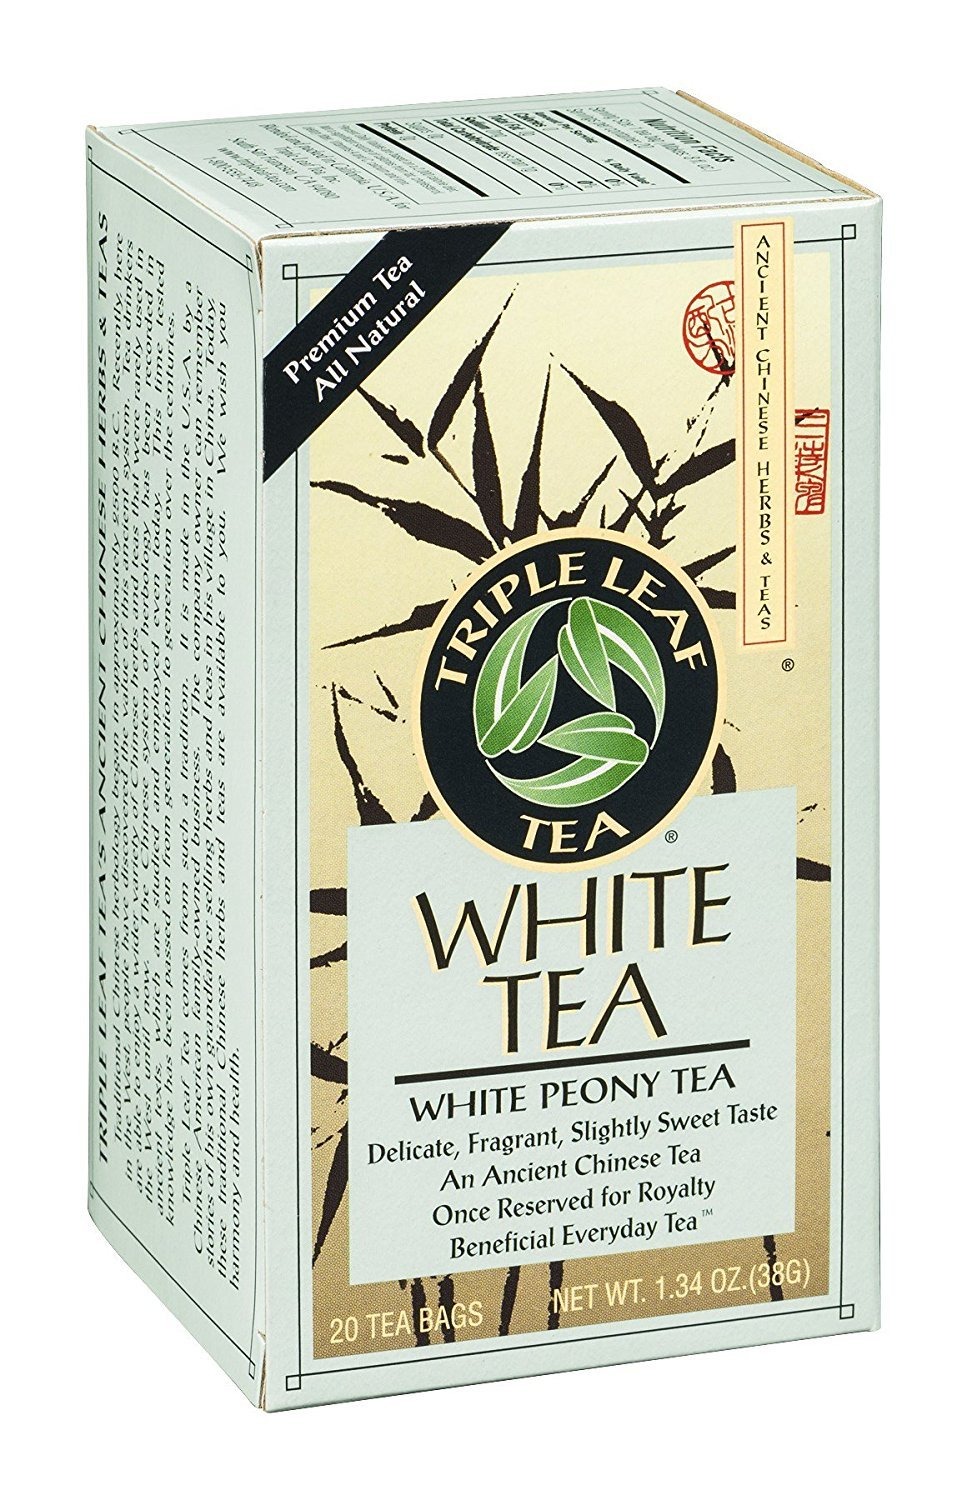
Item Name: Triple Leaf Tea Tea White 20 Bag
Value: 20.0
Unit: Count

Price: 9.65